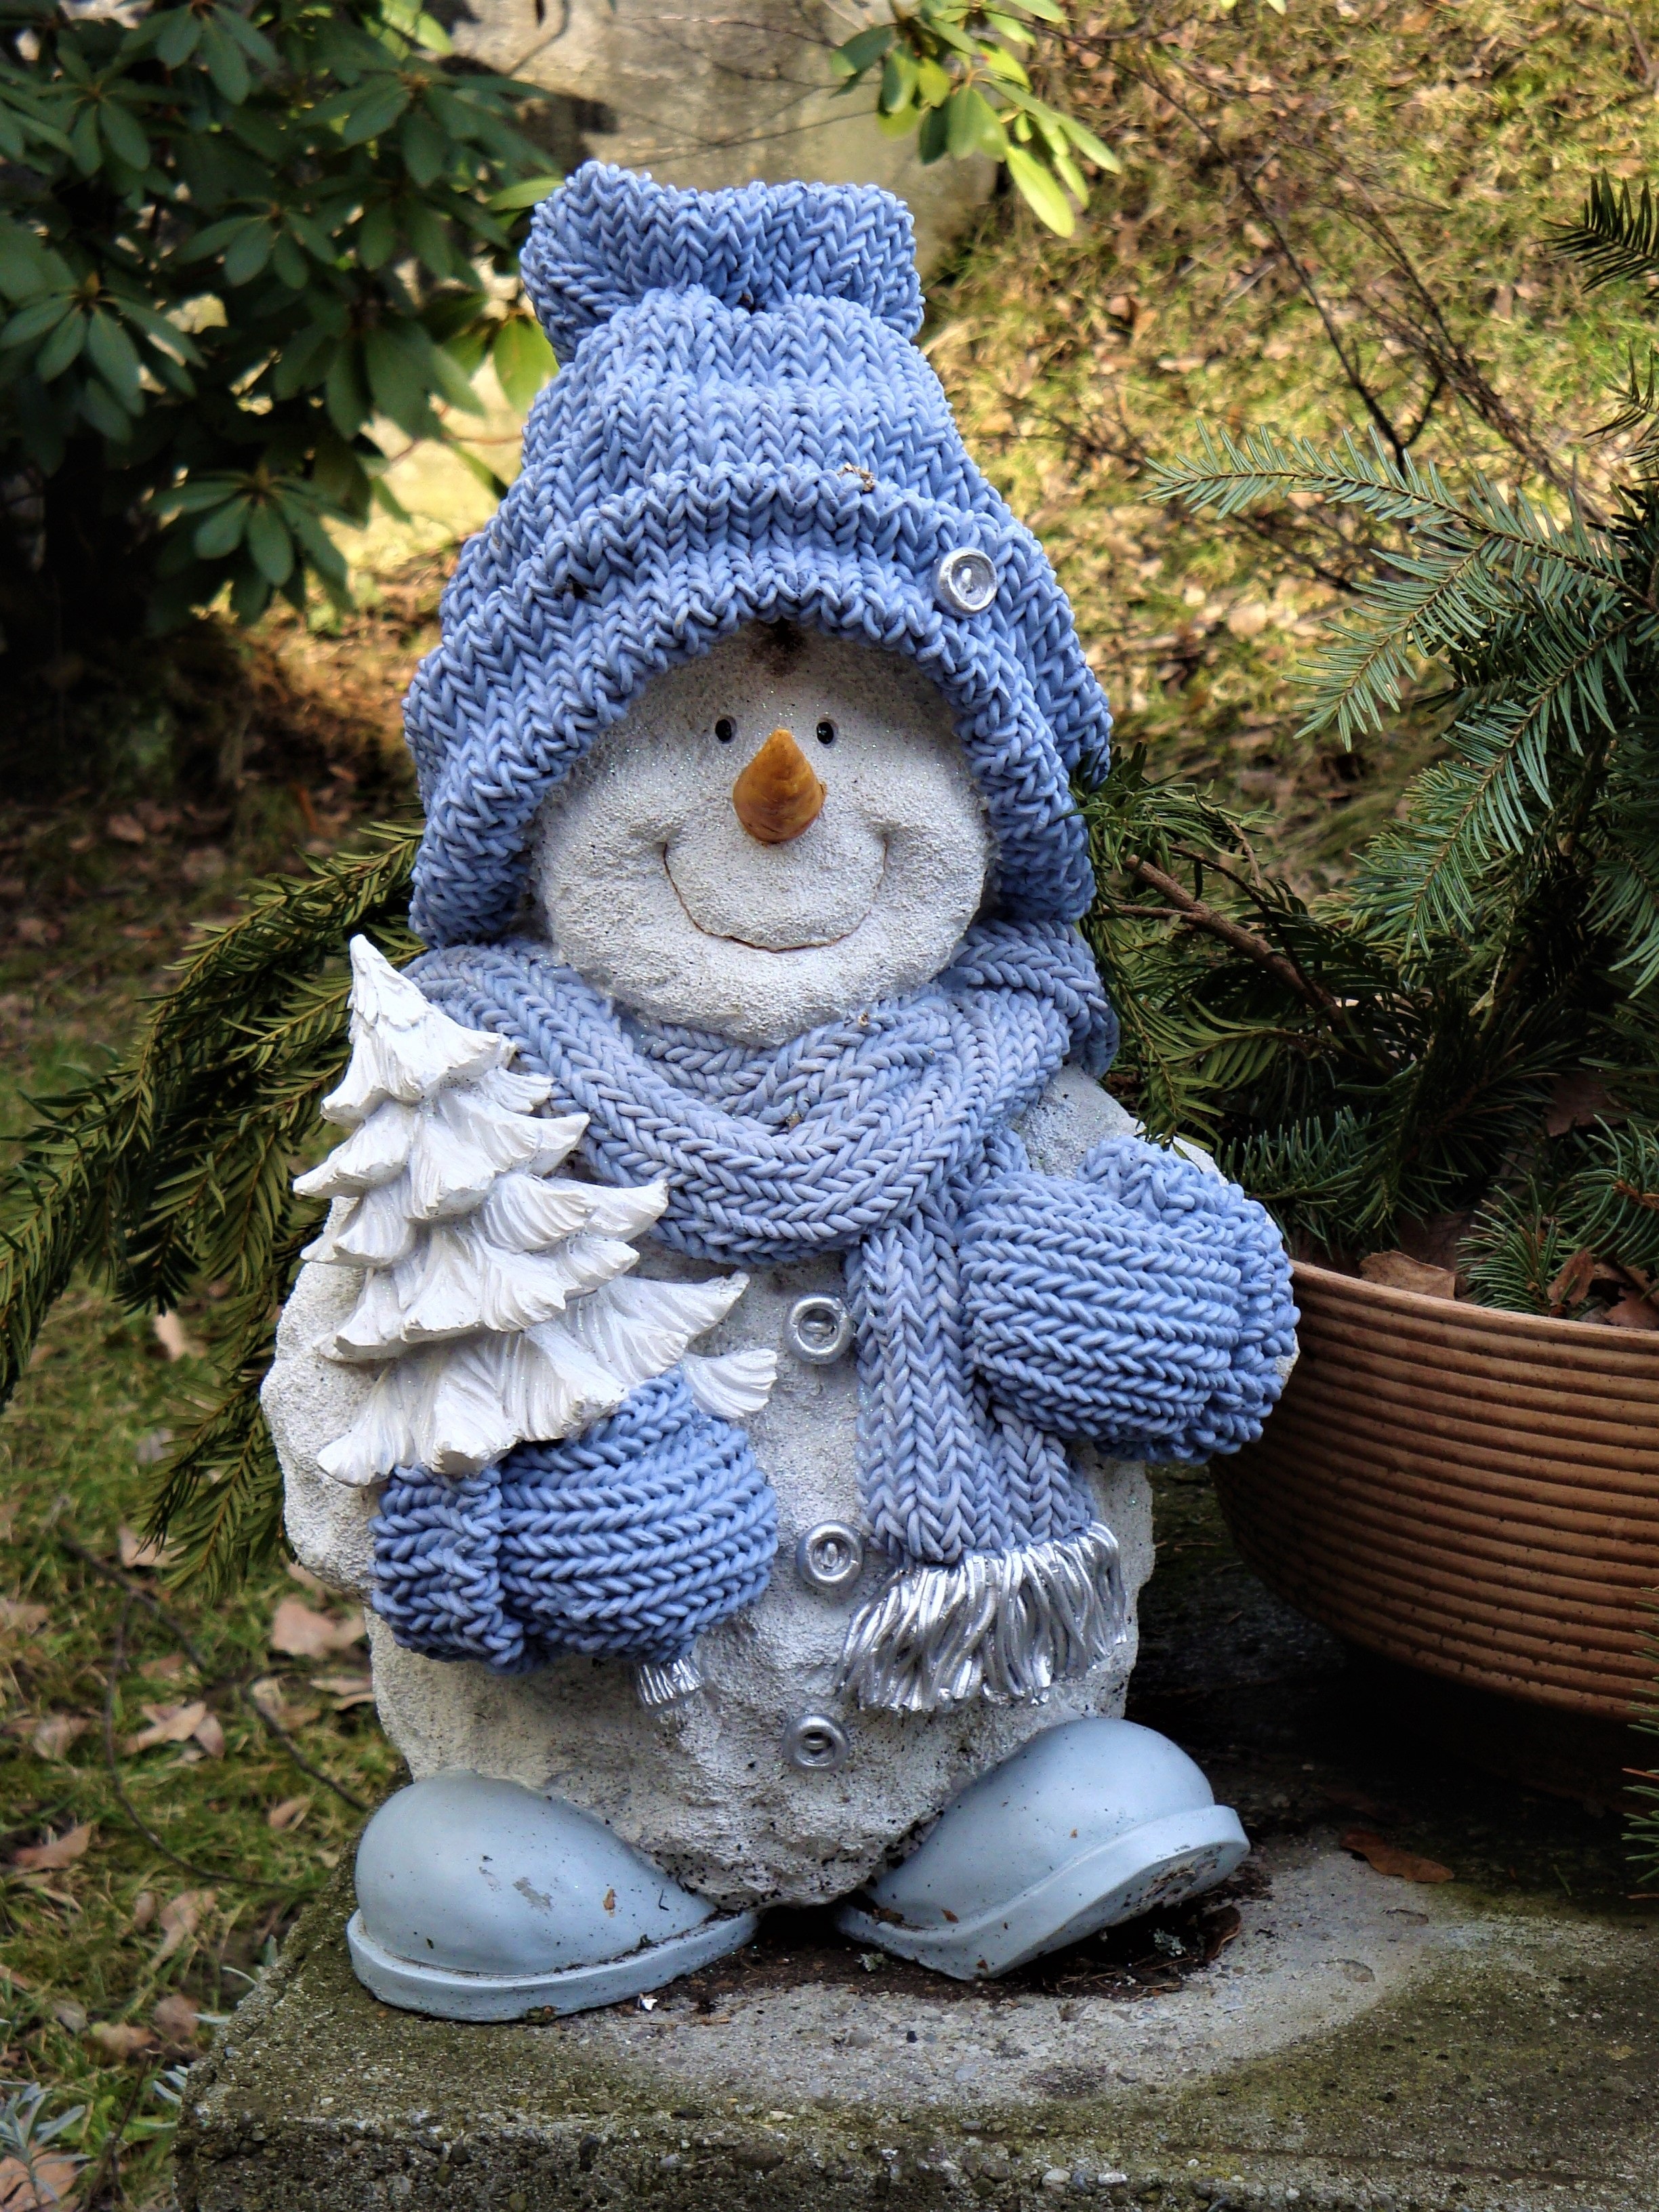
tree, winter, decoration, christmas, christmas time, figure, snowman, figures, snow man, flightless bird, stuffed toy, lawn ornament